Regular Show season 5

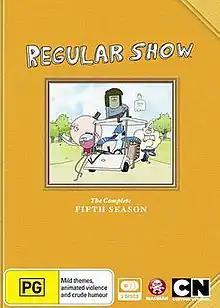
Australian DVD cover

The fifth season of the American animated comedy television series "Regular Show", created by J. G. Quintel, originally aired on Cartoon Network in the United States. Quintel created the series' pilot using characters from his comedy shorts for the canceled anthology series "The Cartoonstitute". He developed "Regular Show" from his own experiences in college. Simultaneously, several of the show's main characters originated from his animated shorts "2 in the AM PM" and "The Naïve Man from Lolliland." Following its fourth season's success, "Regular Show" was renewed for a fifth season on November 1, 2012. The season ran from September 2, 2013, to August 14, 2014, and was produced by Cartoon Network Studios.